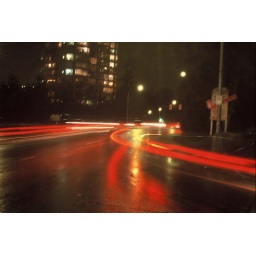
Photography Class (not digital) - leaning up against that telephone pole again